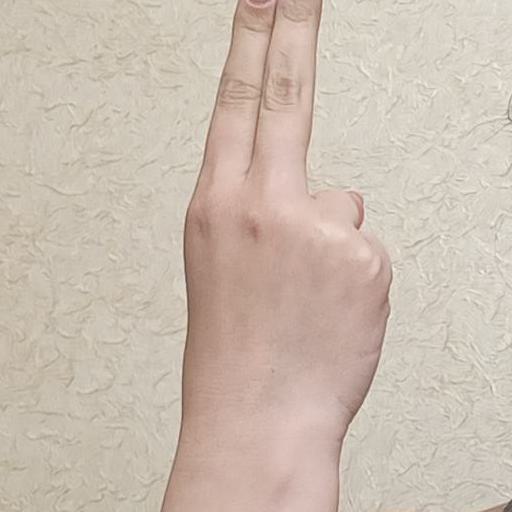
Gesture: two_up_inverted